Svipdagr

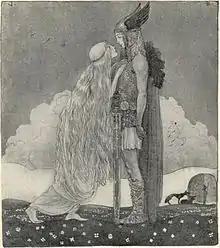

Svipdagr (Old Norse: "sudden day") is the hero of the two Old Norse Eddaic poems Grógaldr and Fjölsvinnsmál, which are contained within the body of one work; Svipdagsmál.